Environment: real
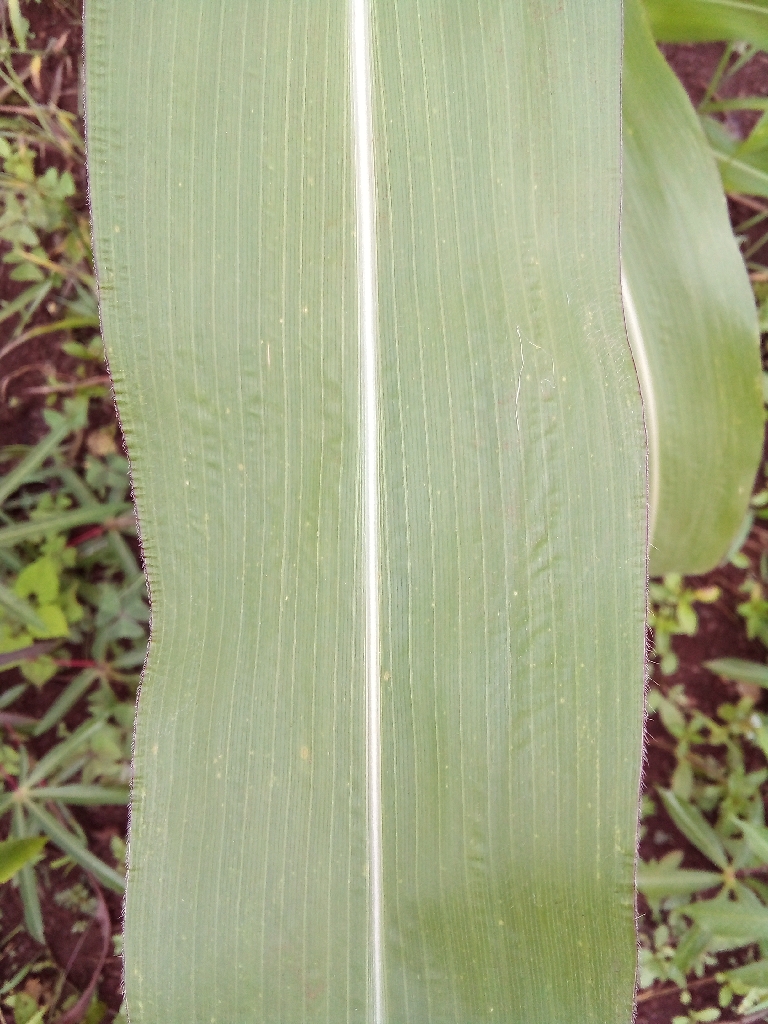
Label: healthy